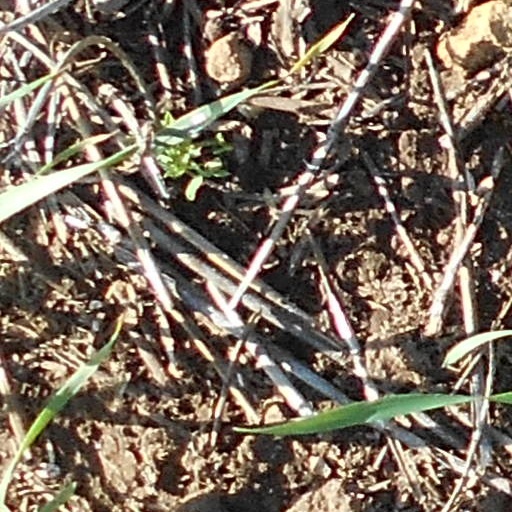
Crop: wheat